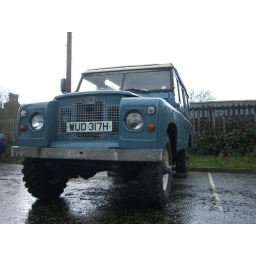
Long wheel base series 2 station wagon. Found in a private car park, hopefully under restoration...